A Woman of No Importance

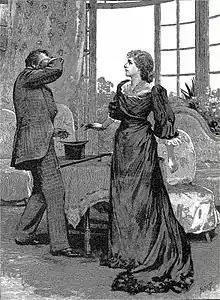
white woman in Victorian day clothes standing by man in a suit clutching his face

A Woman of No Importance by Oscar Wilde is "a new and original play of modern life", in four acts, first given on 19 April 1893 at the Haymarket Theatre, London. Like Wilde's other society plays, it satirises English upper-class society. It has been revived from time to time since his death in 1900, but has been widely regarded as the least successful of his four drawing room plays.